Luis Garavito

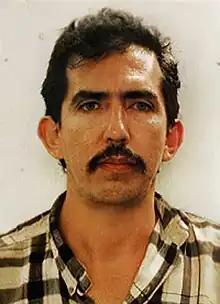
Mugshot taken in April 1999 by the Colombian National Police

Luis Alfredo Garavito Cubillos (25 January 1957 – 12 October 2023), also known as ' ("The Beast") or ' ("Goofy"), was a Colombian serial killer, sex offender, pedophile, and necrophile who sexually assaulted 200 victims before sexually assaulting and murdering 193 victims, mostly young men and boys from 1992 to 1999 in western Colombia.